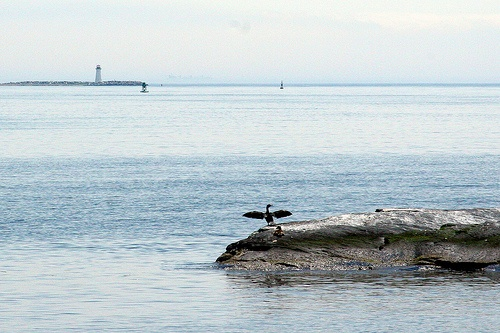
A sea bird flaps its wings on a rock ledge.
A bird holds out his wings as he sits on a rock in the ocean while a lighthouse stands far off in the distance.
A bird perched on a rock in a large body of water.
An ocean view and an area of land with a bird spreading its wings.
a single bird with its wings out standing on a rock by the ocean